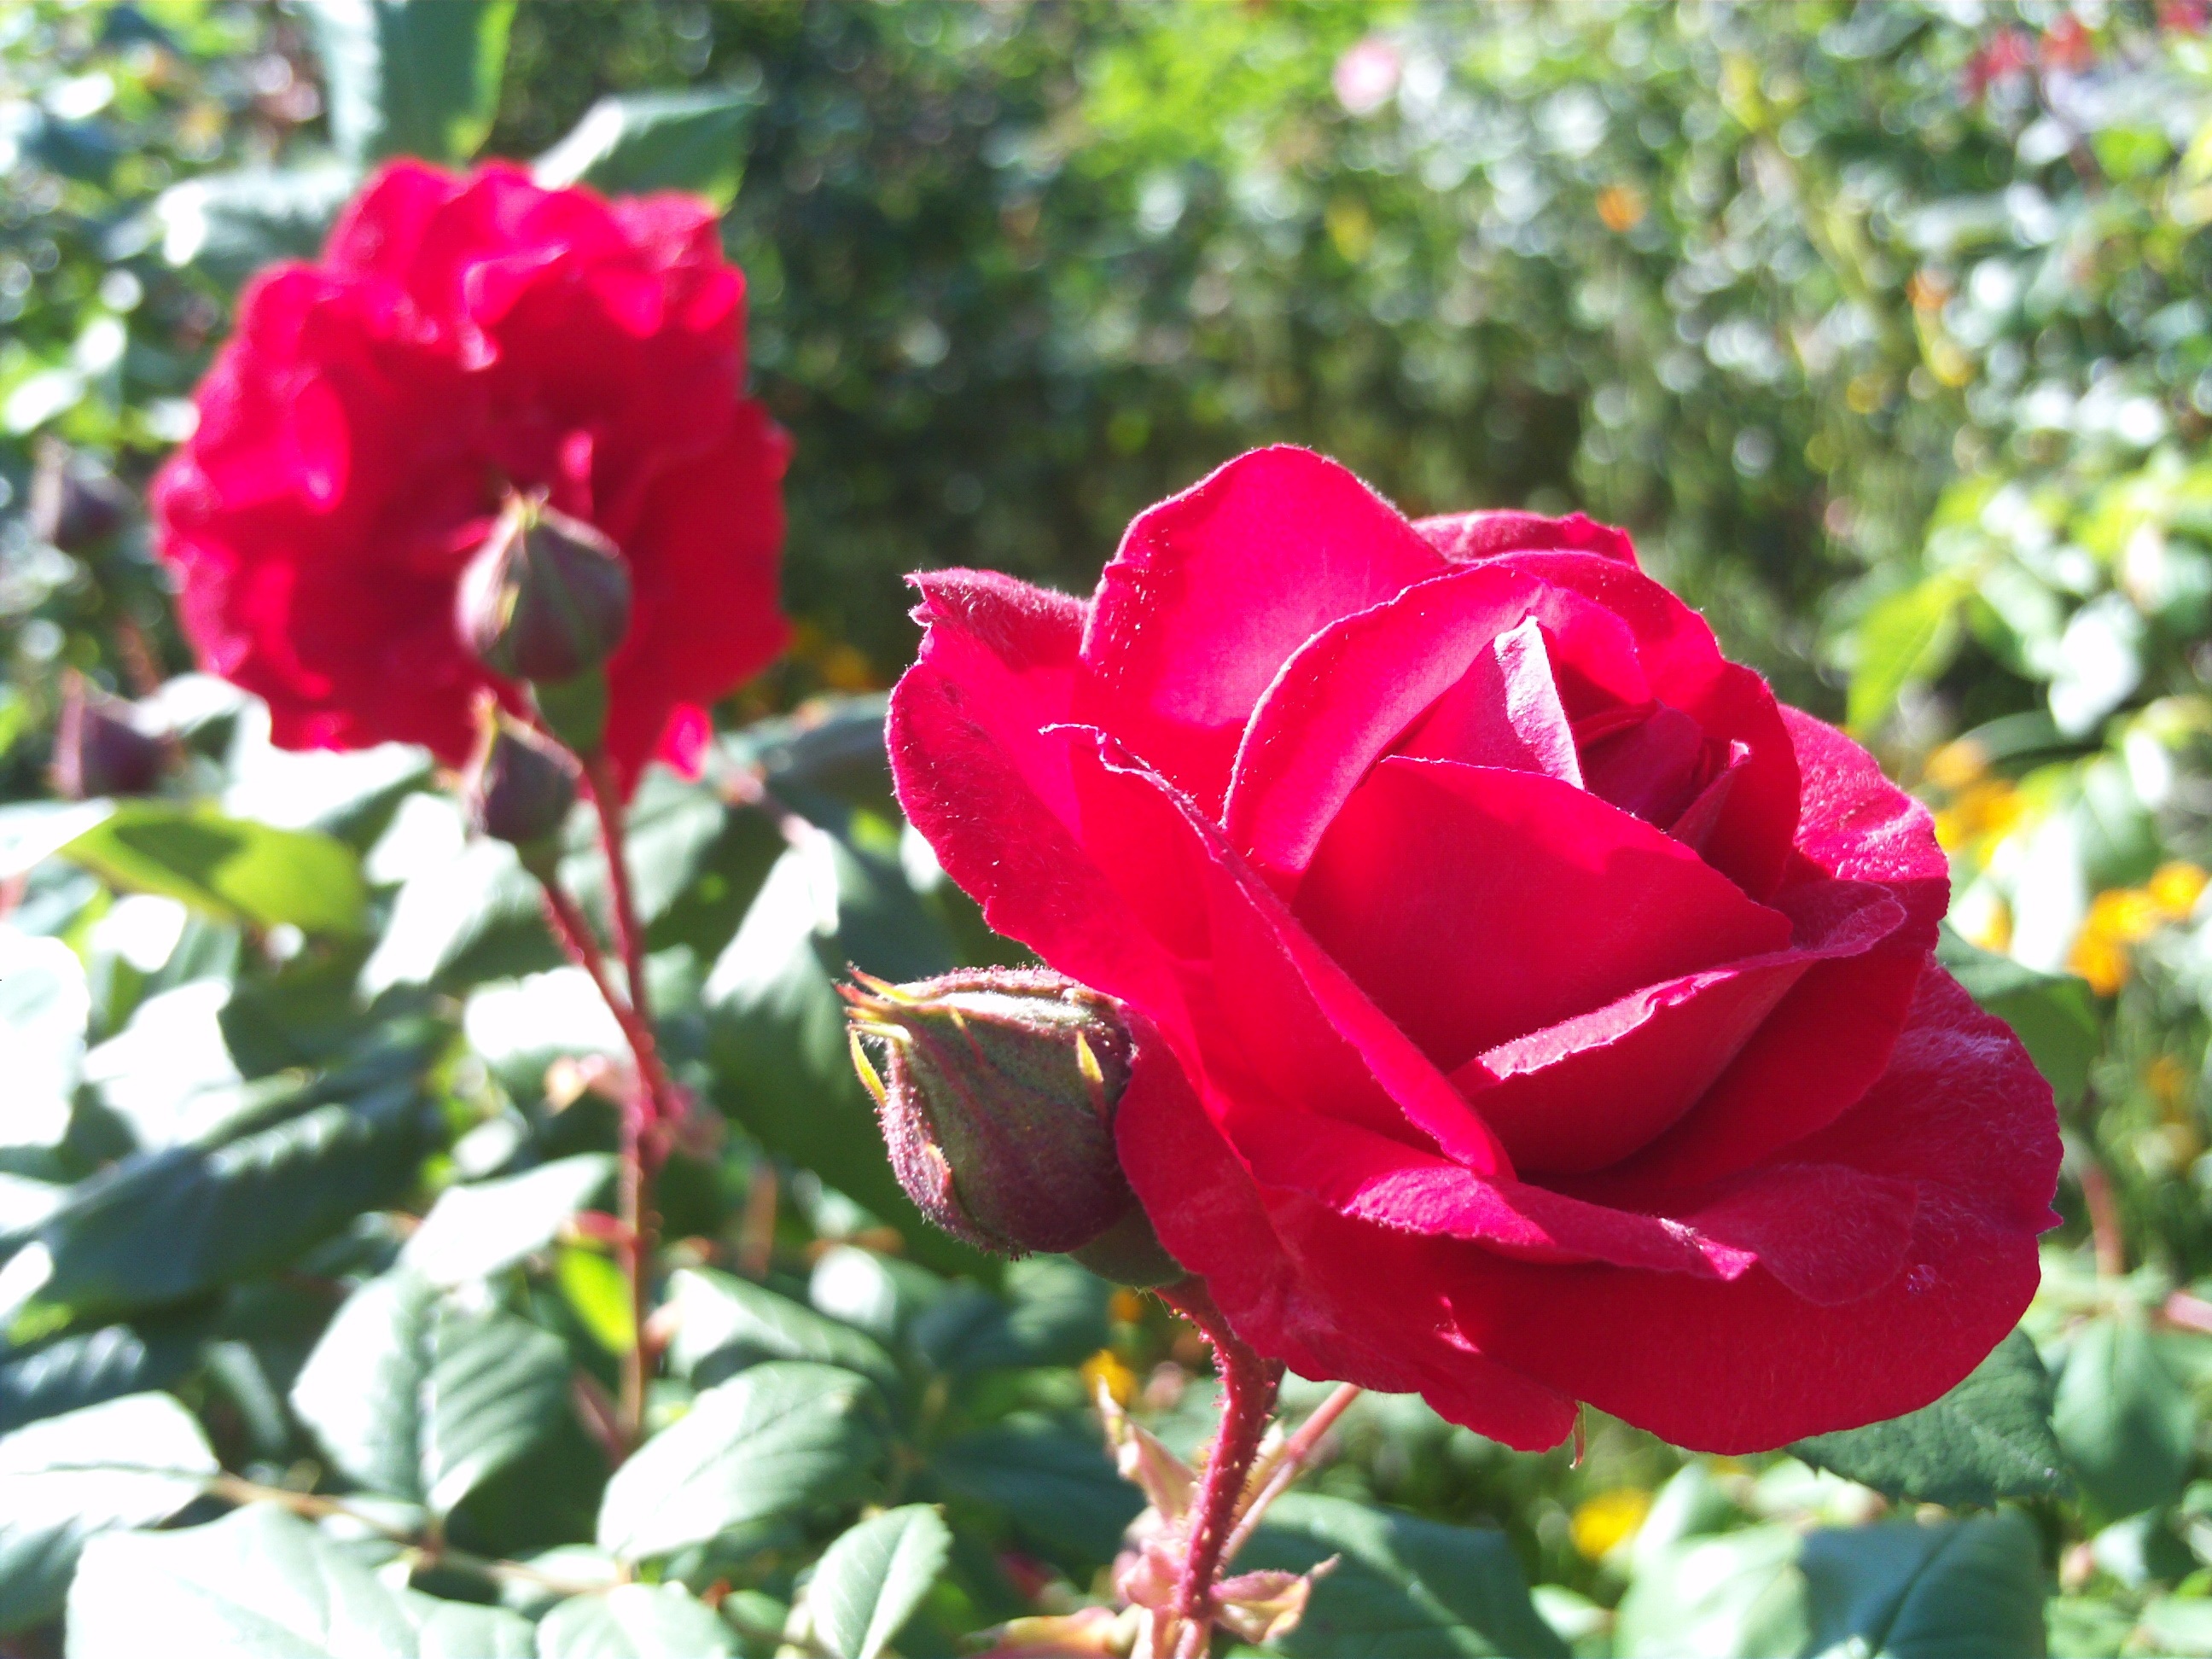
nature, plant, flower, petal, rose, spring, red, garden, flora, red rose, flowers, rosa, flowering, floribunda, flowering plant, garden roses, rose family, land plant, rosa centifolia, rose order